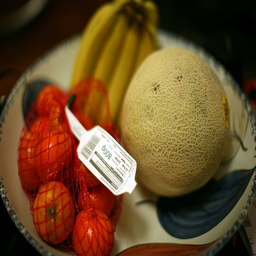
A white bowl filled with different types of fruit.
A painted fruit bowl with different fruits in it
A bowl with a cantaloupe, bunch of bananas and bag of citrus.
A bowl of assorted fruits including oranges and bananas
A bowl holding tangerines, a canteloupe, and a bunch of bananas.